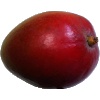
Label: red_mango